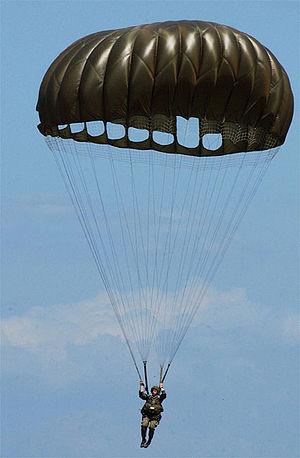
Le parachute est un dispositif destiné à freiner le mouvement, principalement vertical d'un objet ou d'un individu dans les airs. Historiquement, le parachute sert à rendre possible le retour au sol en bonne condition d'une personne abandonnant un aéronef, mais le terme a été appliqué à de nombreux dispositifs destinés à empêcher une chute ou à ralentir un appareil au moyen d'un dispositif semblable à un parachute de descente.
Le parachutisme militaire est la technique consistant à mettre en place au sol, par parachute, du personnel, du matériel ou des approvisionnements dans le cadre d'opérations militaires. L'utilisation du parachute comme moyen de secours n'entre pas dans ce cadre.
Irvin Aerospace est une firme américaine fondée le 18 juin 1919 par Leslie Leroy Irvin sous le nom d'origine d'Irvin Air Chute Company qui a fusionné avec d'autres compagnies du groupe Airborne Systems Ltd dans sa division Airborne Systems North America en 2007.